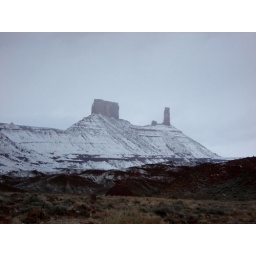
Snow on river road on our way home from Moab.  We got out just in time!